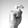
ASL letter: X